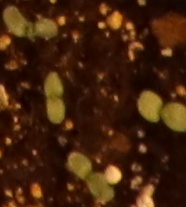
Label: Flax